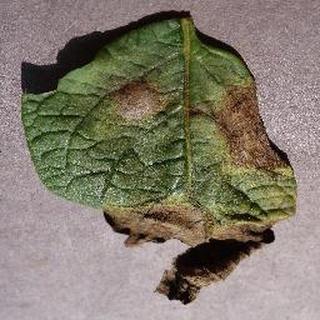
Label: potato_late_blight